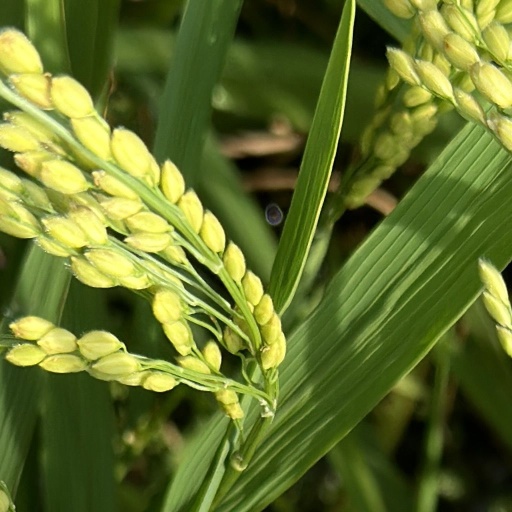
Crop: rice